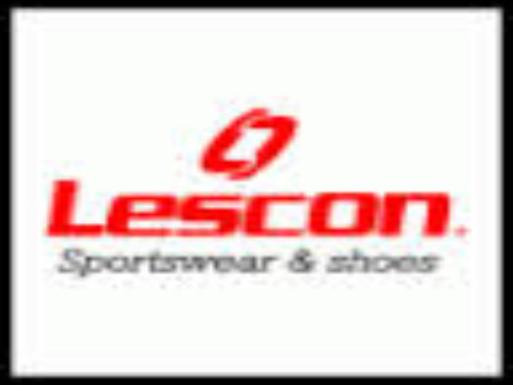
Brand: lescon
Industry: Sports